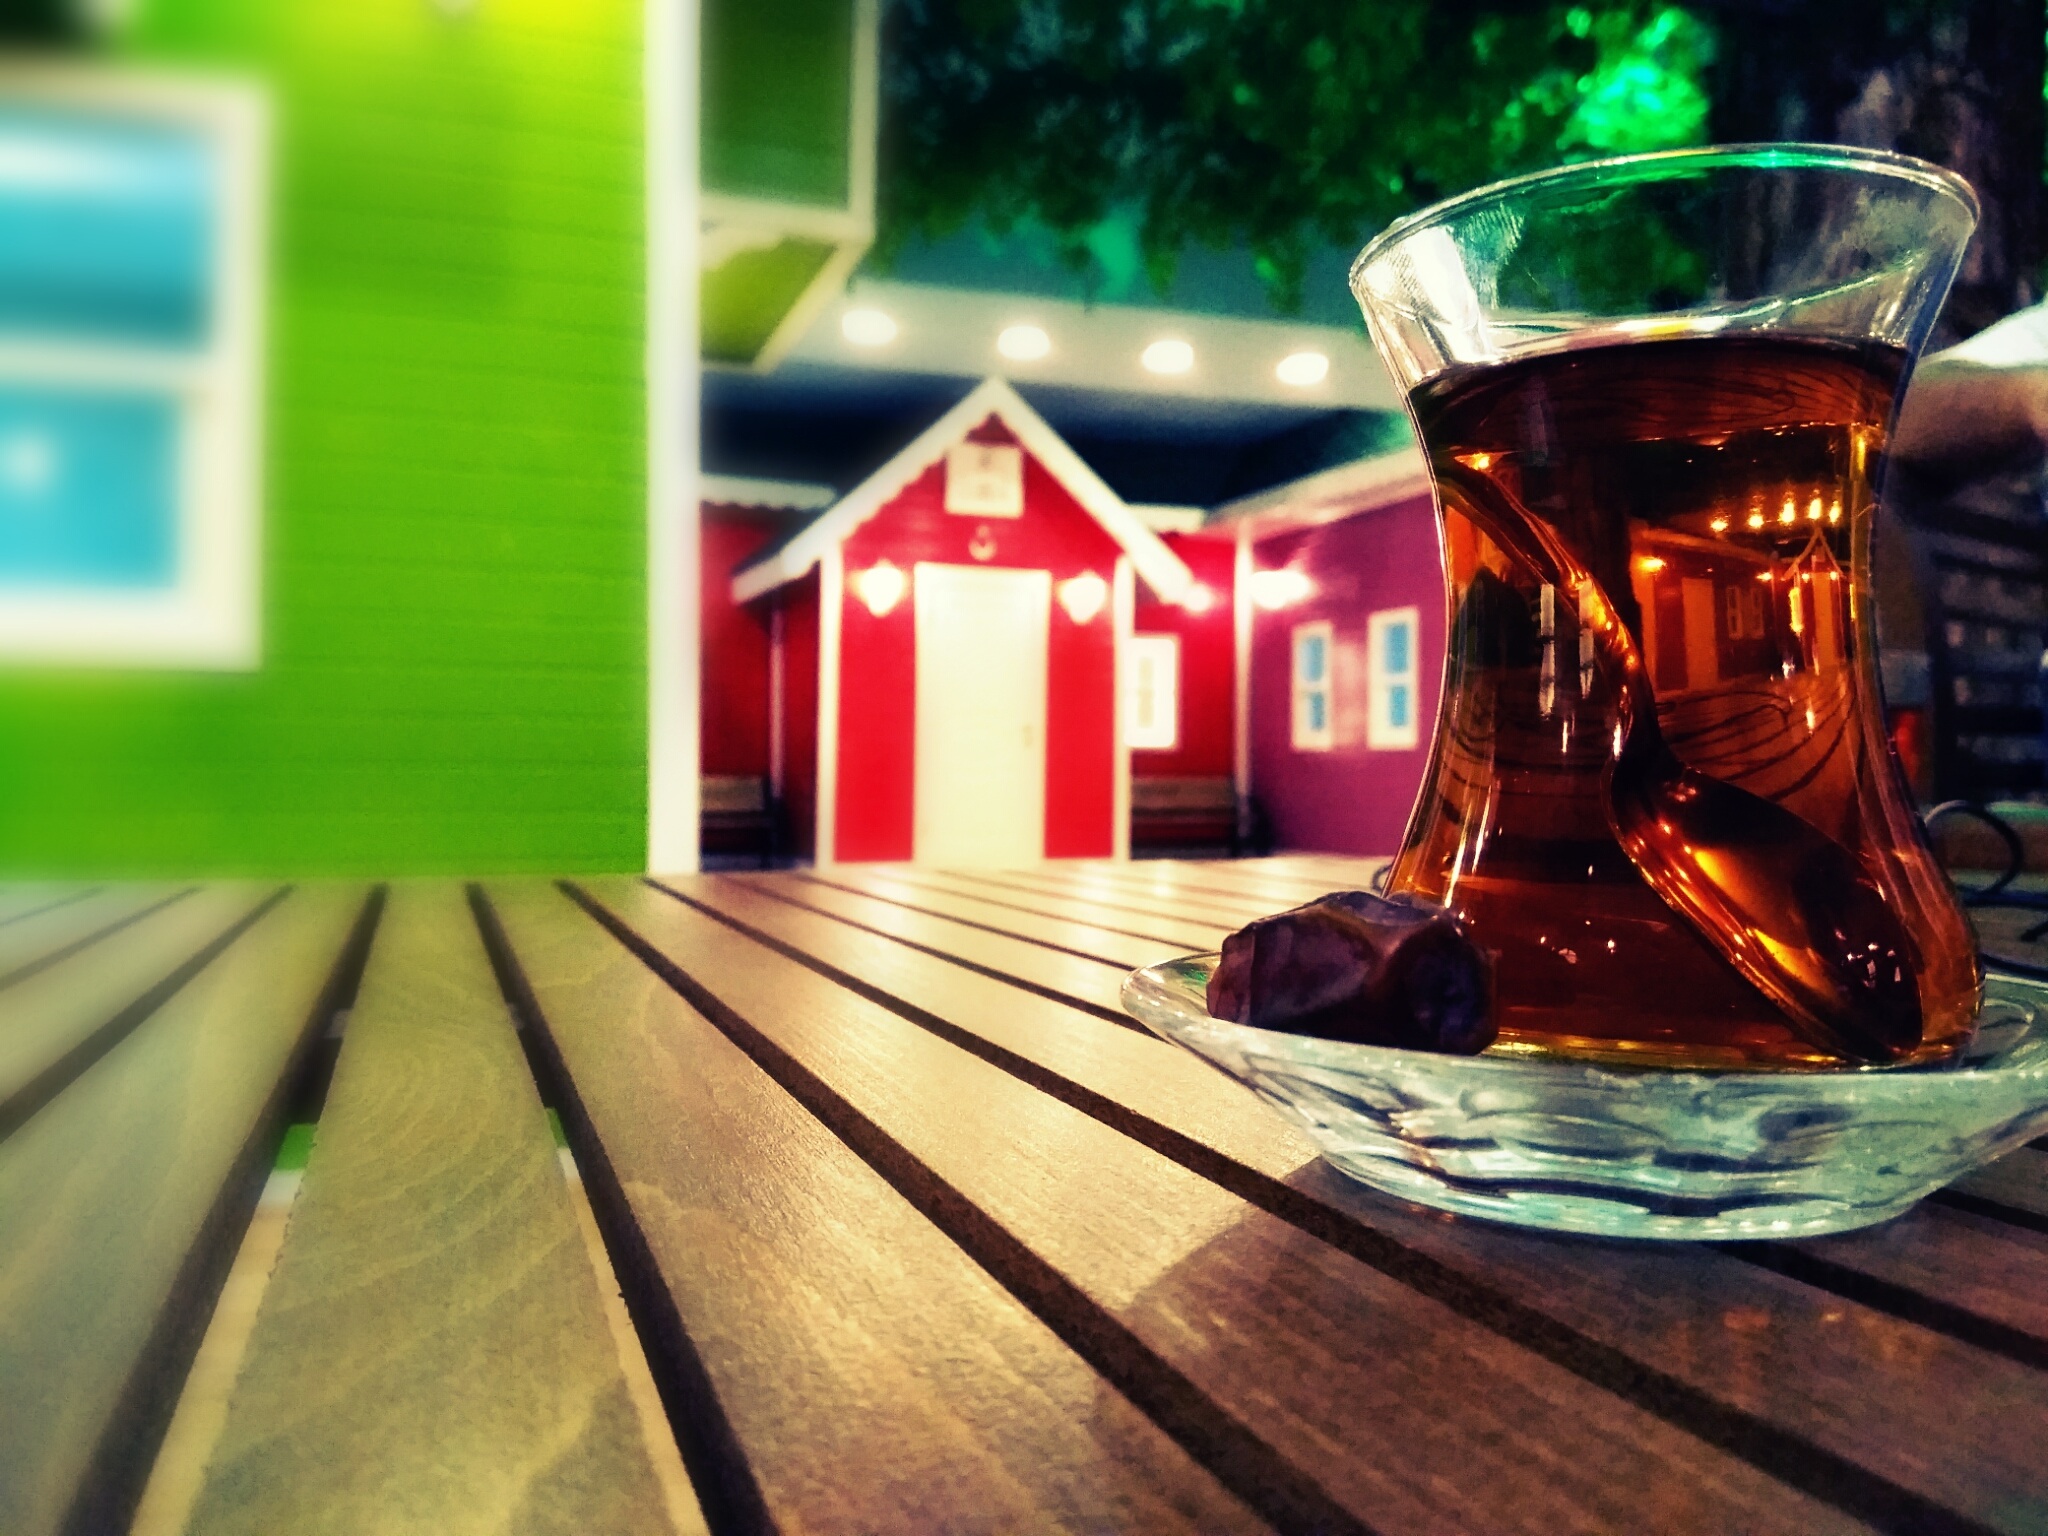
color, drink, screenshot